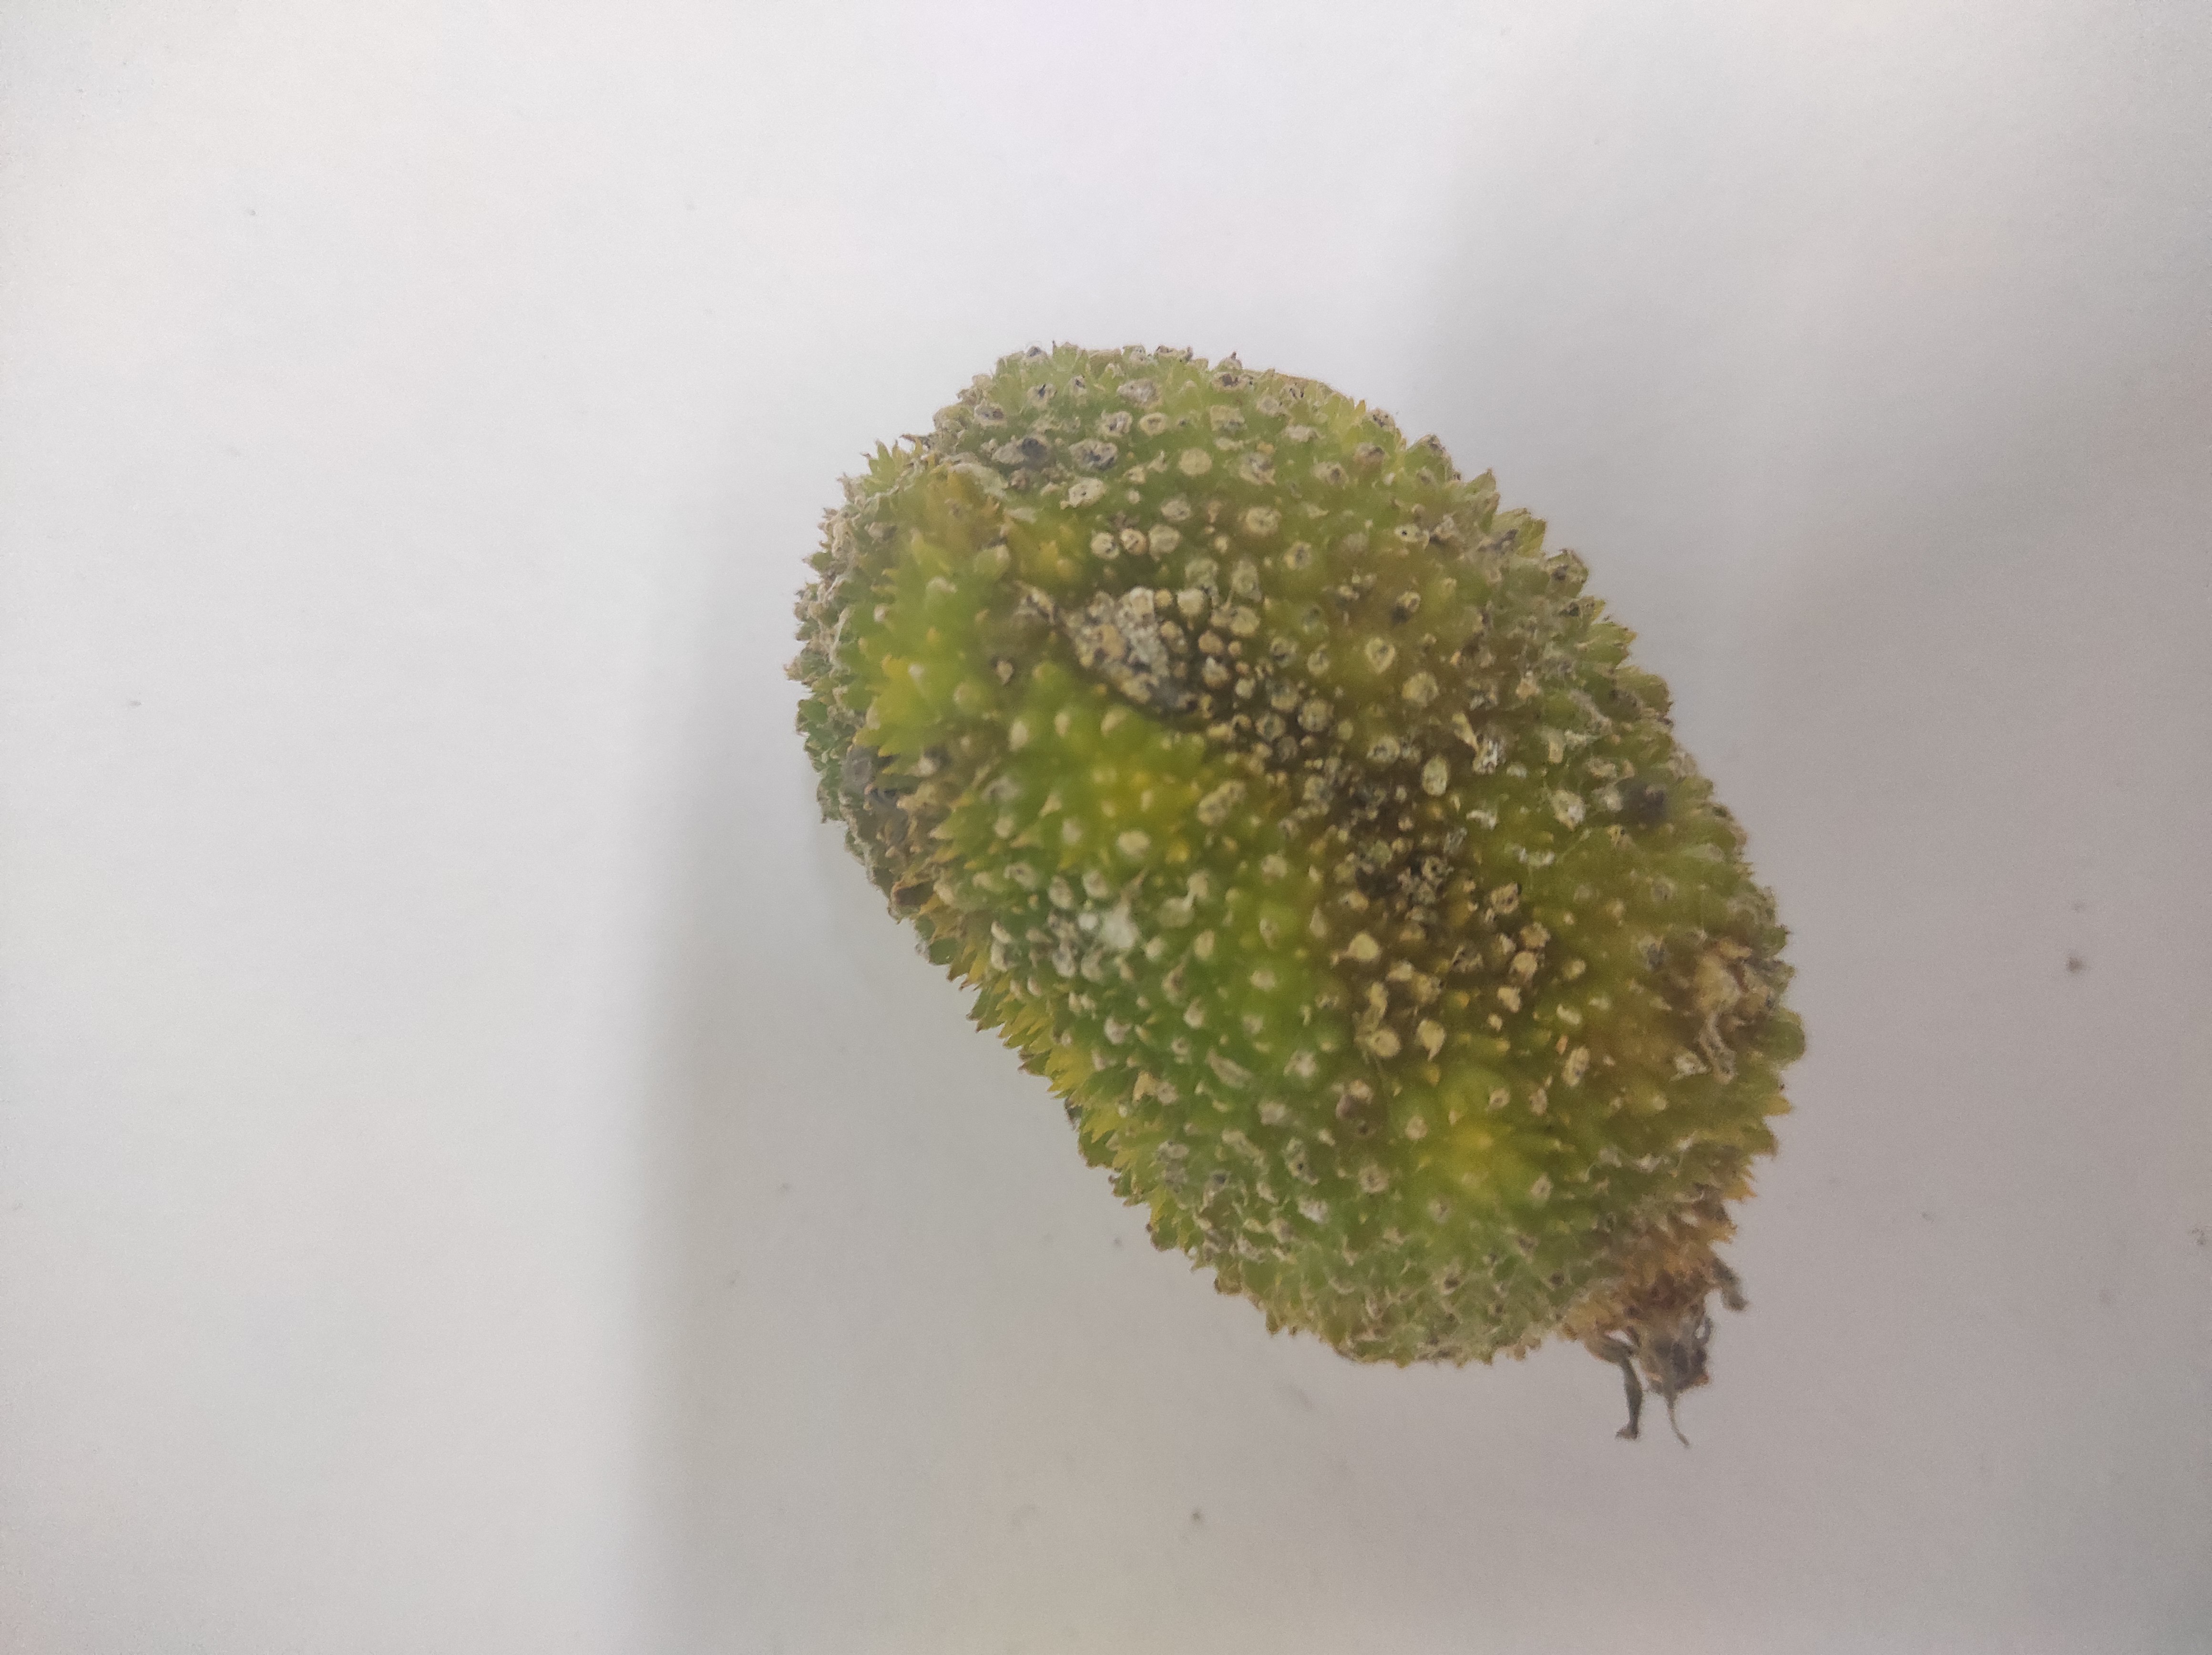
Crop: Spiny Gourd
Condition: Damaged